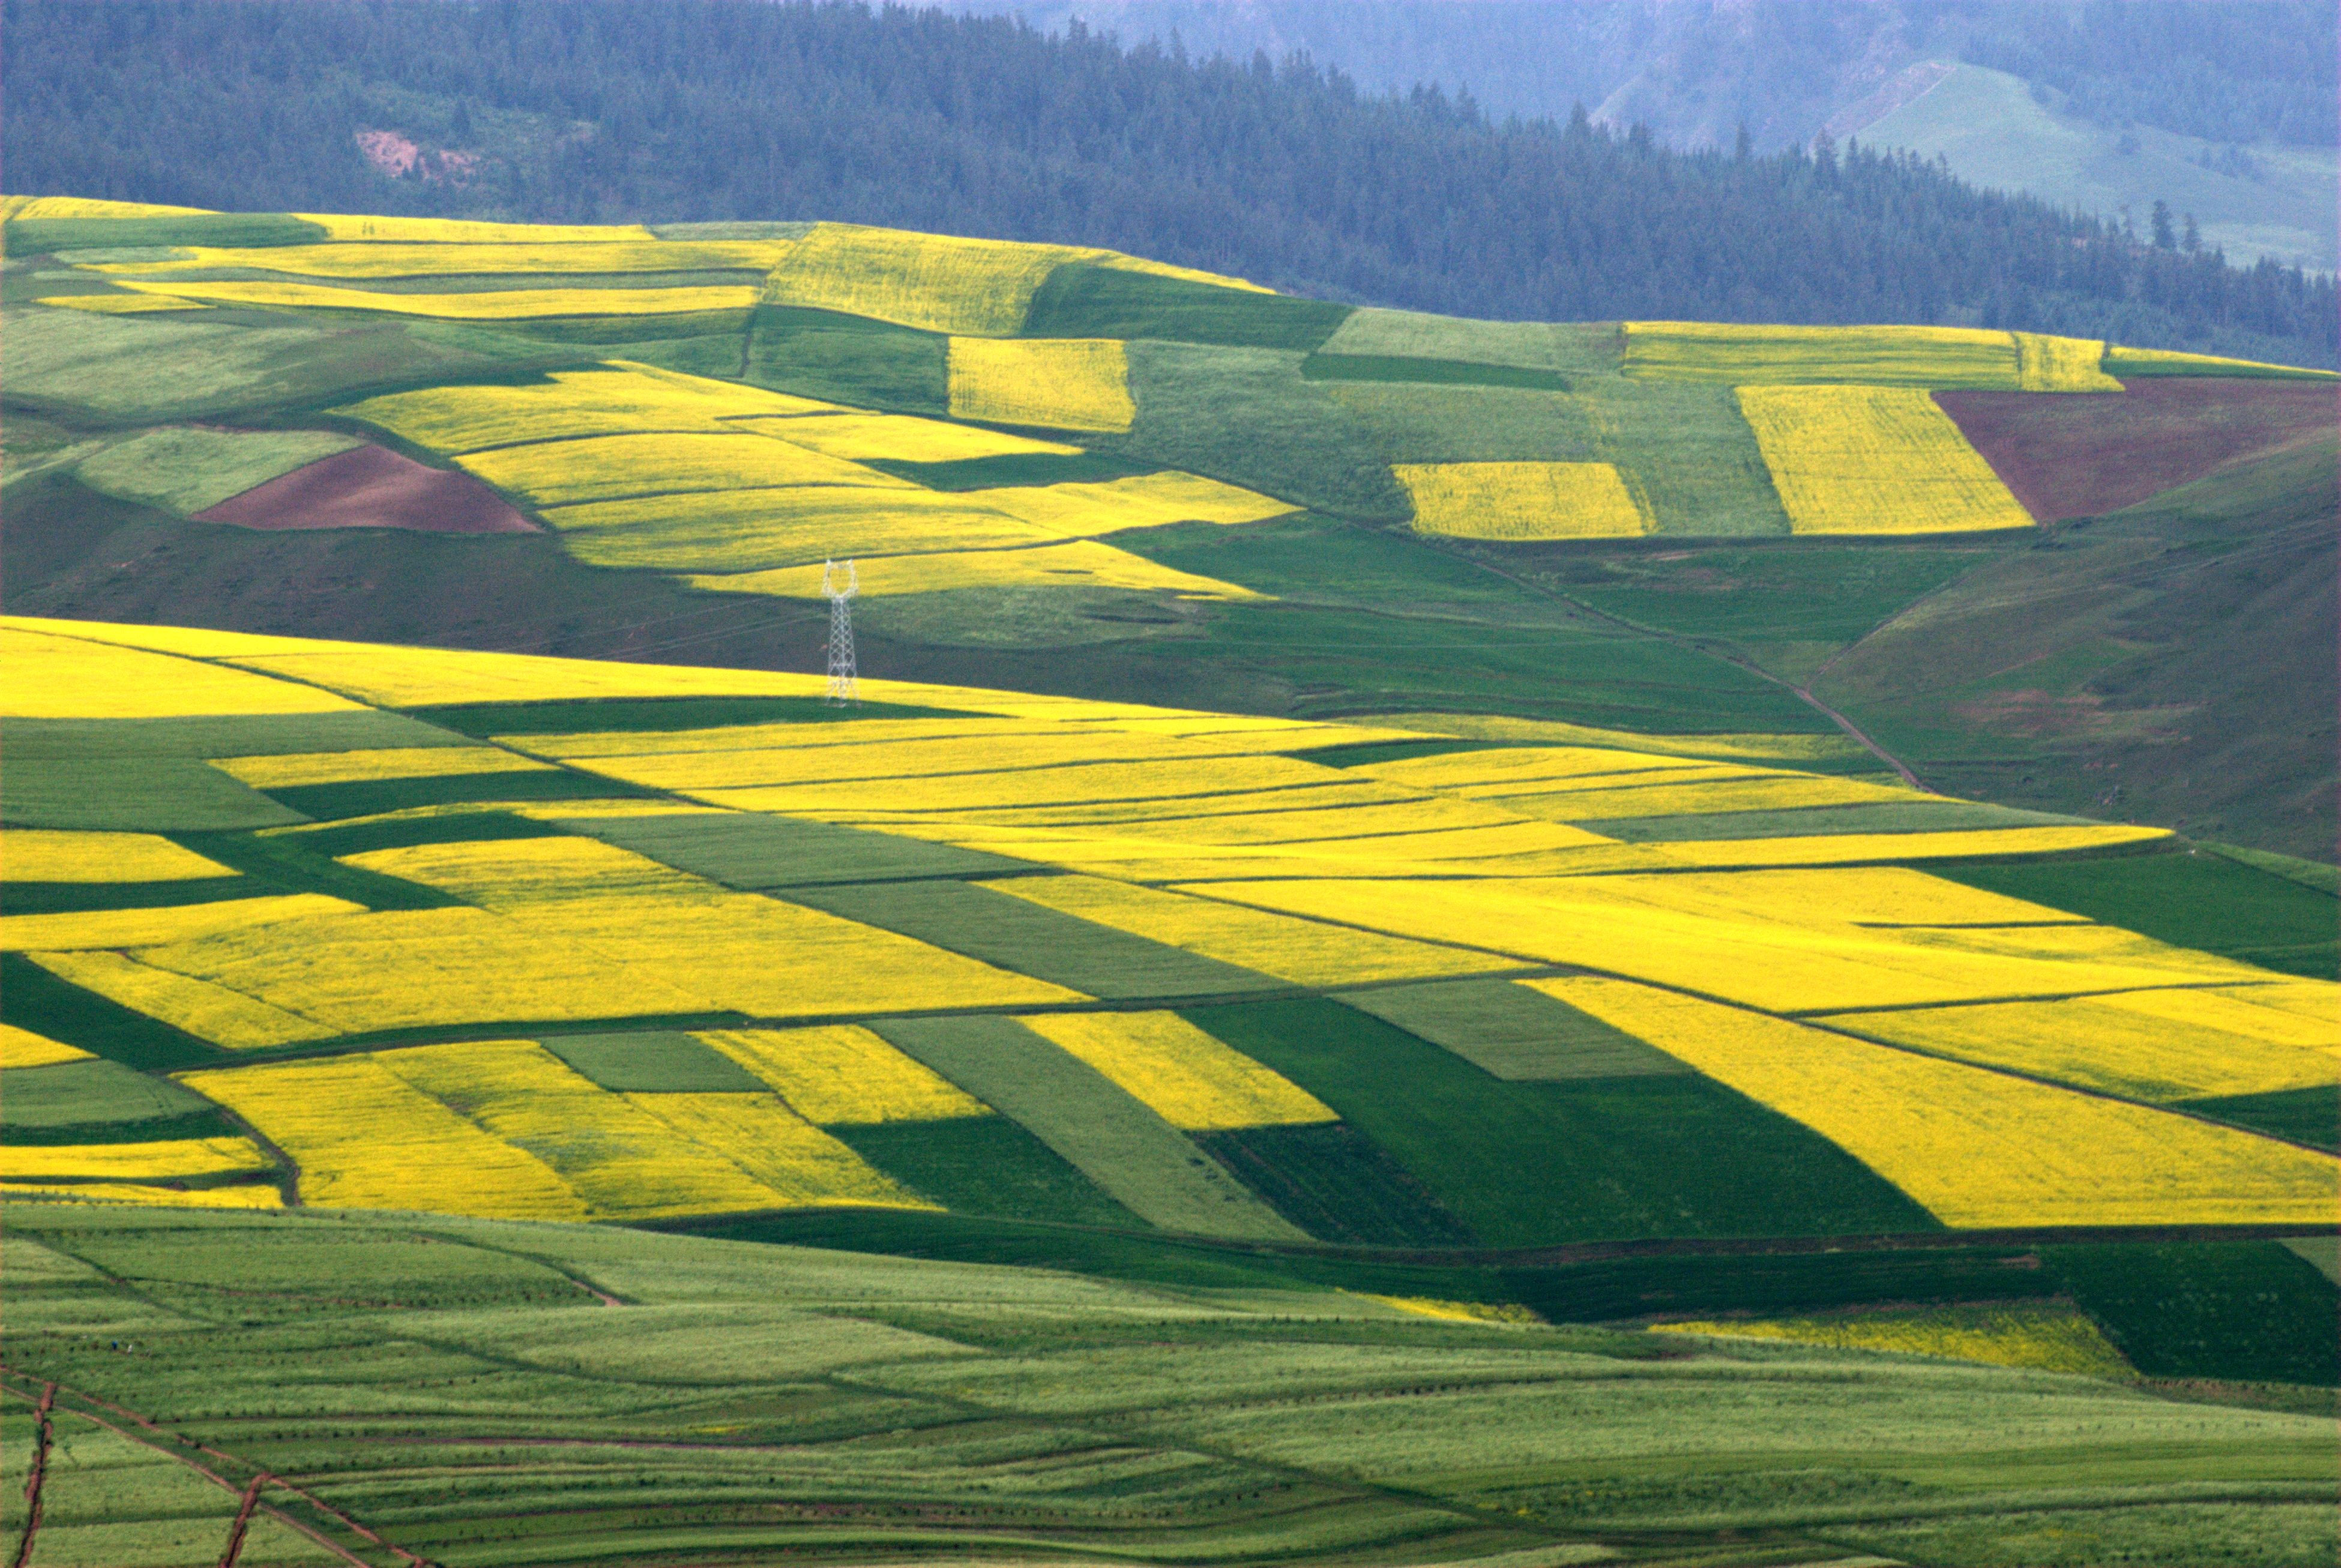
landscape, plant, field, meadow, prairie, hill, flower, food, green, produce, crop, agriculture, plain, rapeseed, grassland, badlands, plateau, canola, ecosystem, brassica, rape, steppe, rural area, paddy field, flowering plant, ye tian, grass family, land plant, mustard plant, golden flower